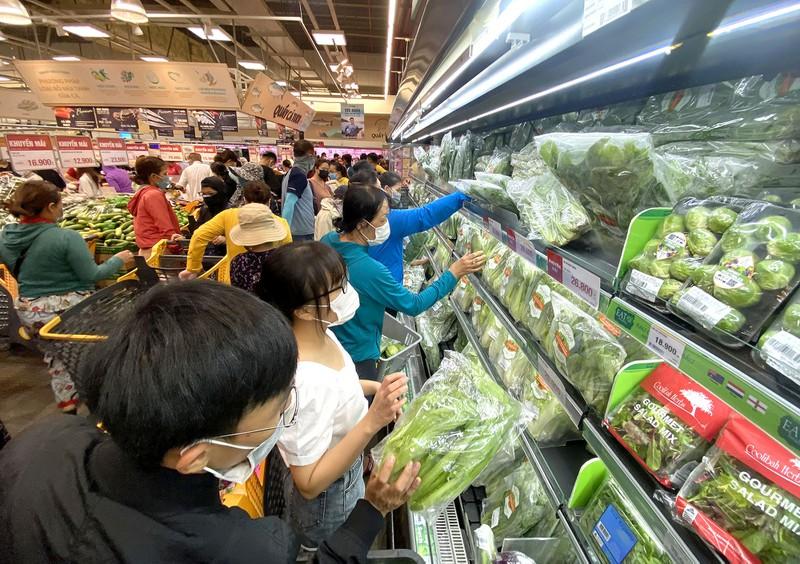
cô gái mặc áo trắng đeo khẩu trang màu trắng